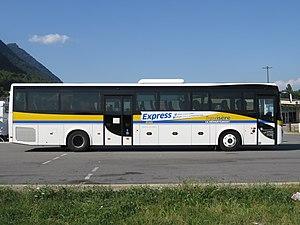
Un Iveco Evadys (n°8288 de CarPostal Interurbain-Isère) stationné dans le Chemin des Longs Prés (Lumbin, France) le 9 juillet 2018.
L'Evadys est un autocar de ligne interurbaine et d'excursion fabriqué et commercialisé par les constructeurs Irisbus de 2005 à 2013, puis Iveco Bus depuis 2016.